Live Free or Die Hard

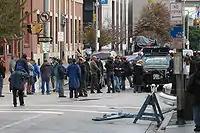
Justin Long, Bruce Willis, and Len Wiseman filming on location in Baltimore

Filming for "Live Free or Die Hard" started in downtown Baltimore, Maryland on September 23, 2006. Eight different sets were built on a large soundstage for filming many scenes throughout the film. When recording the sound for the semi trailer used in one of the film's final scenes, 18 microphones were used to record the engine, tires, and damage to the vehicle. Post-production for the film only took 16 weeks, when it was more common for similar films to use 26 weeks.